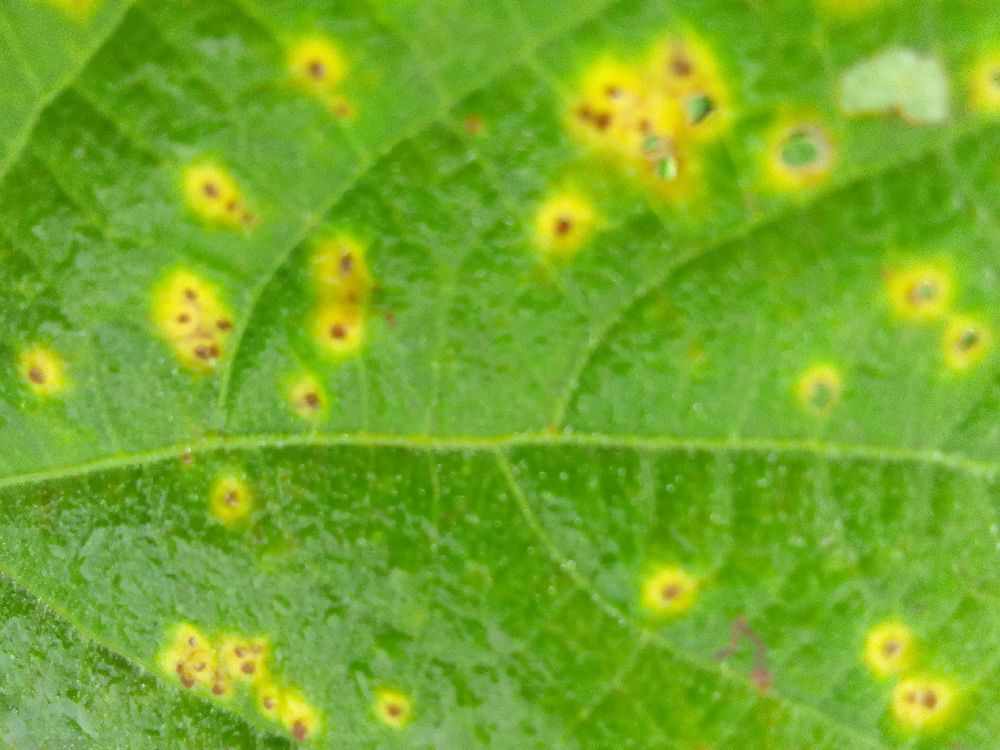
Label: rust